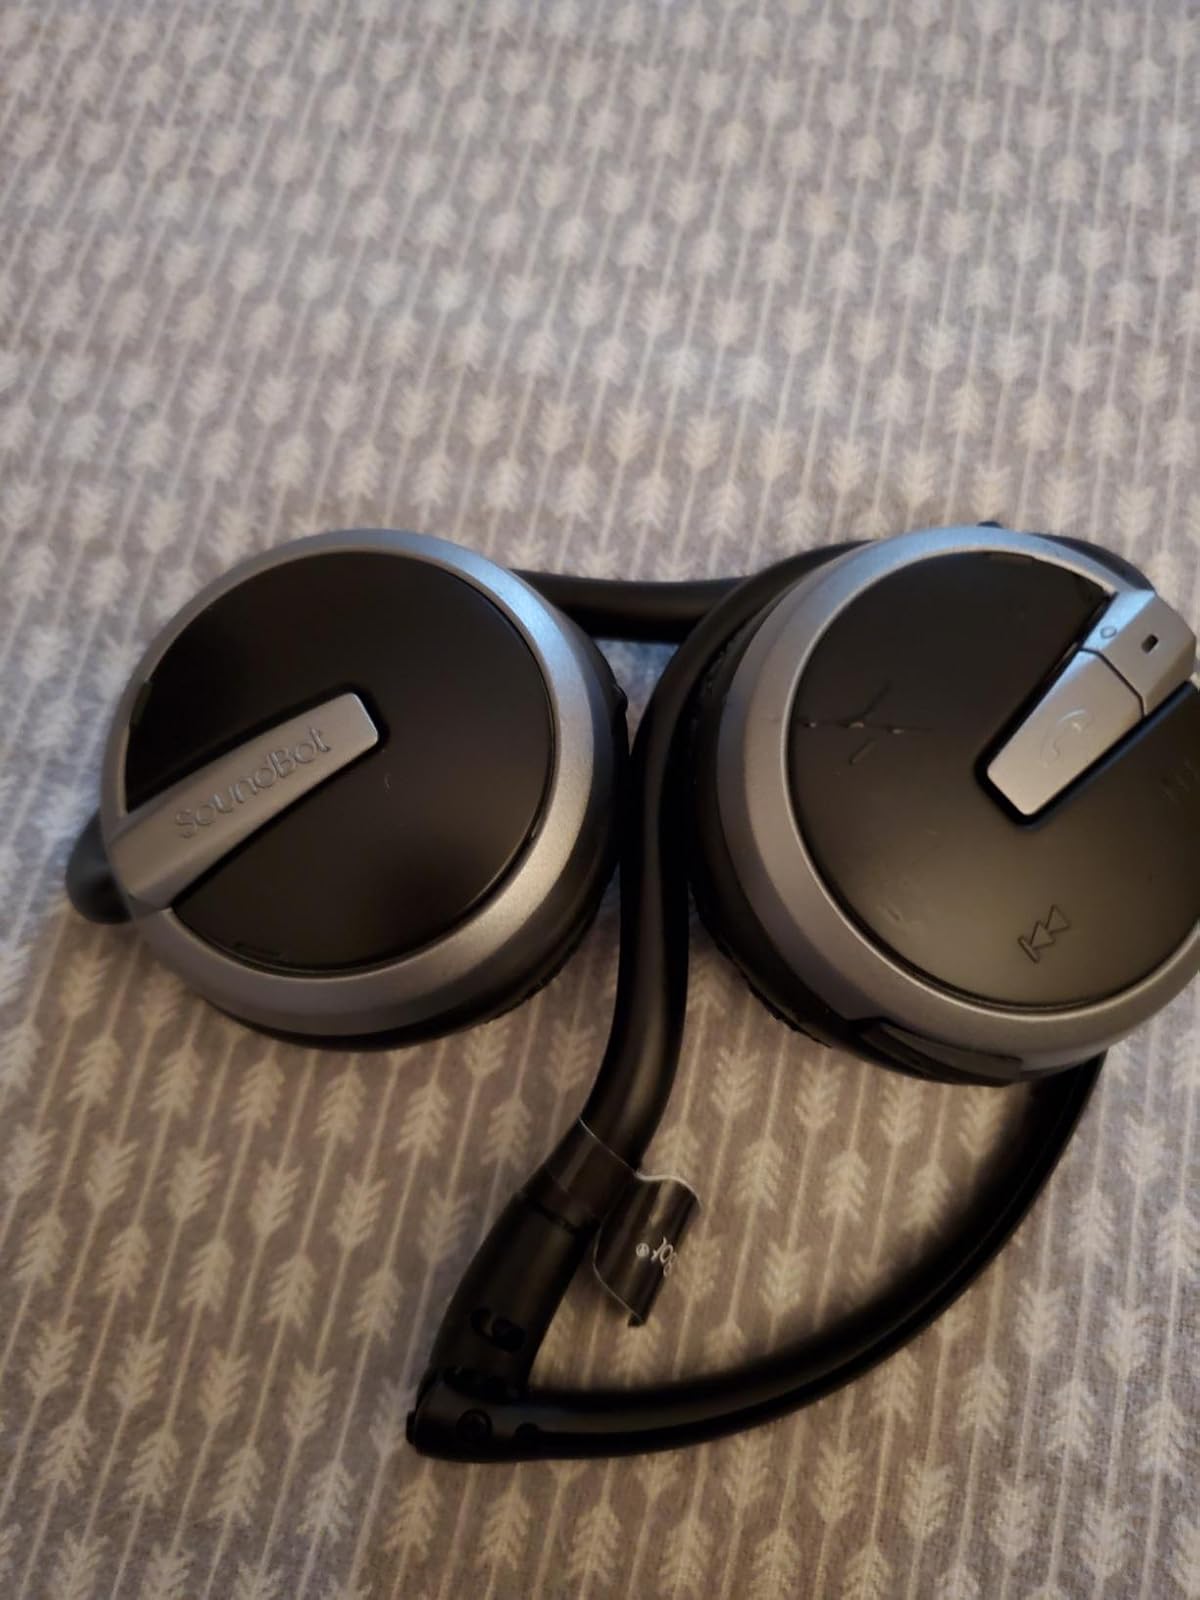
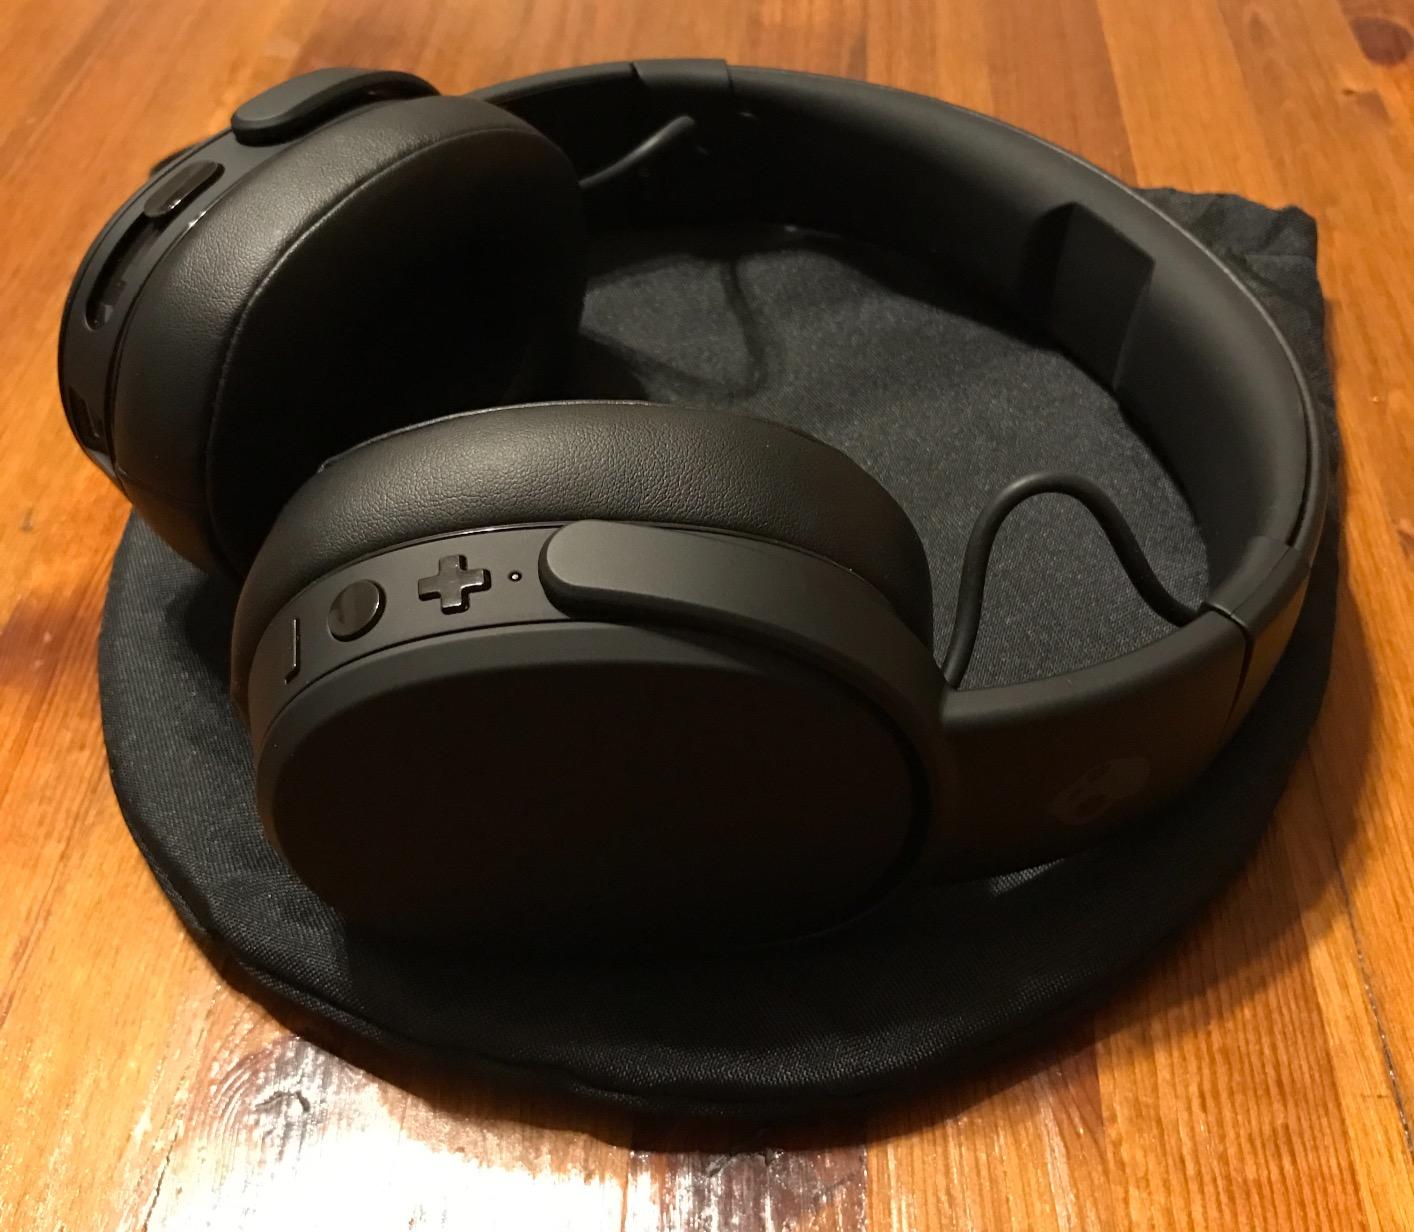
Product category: headphones
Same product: no